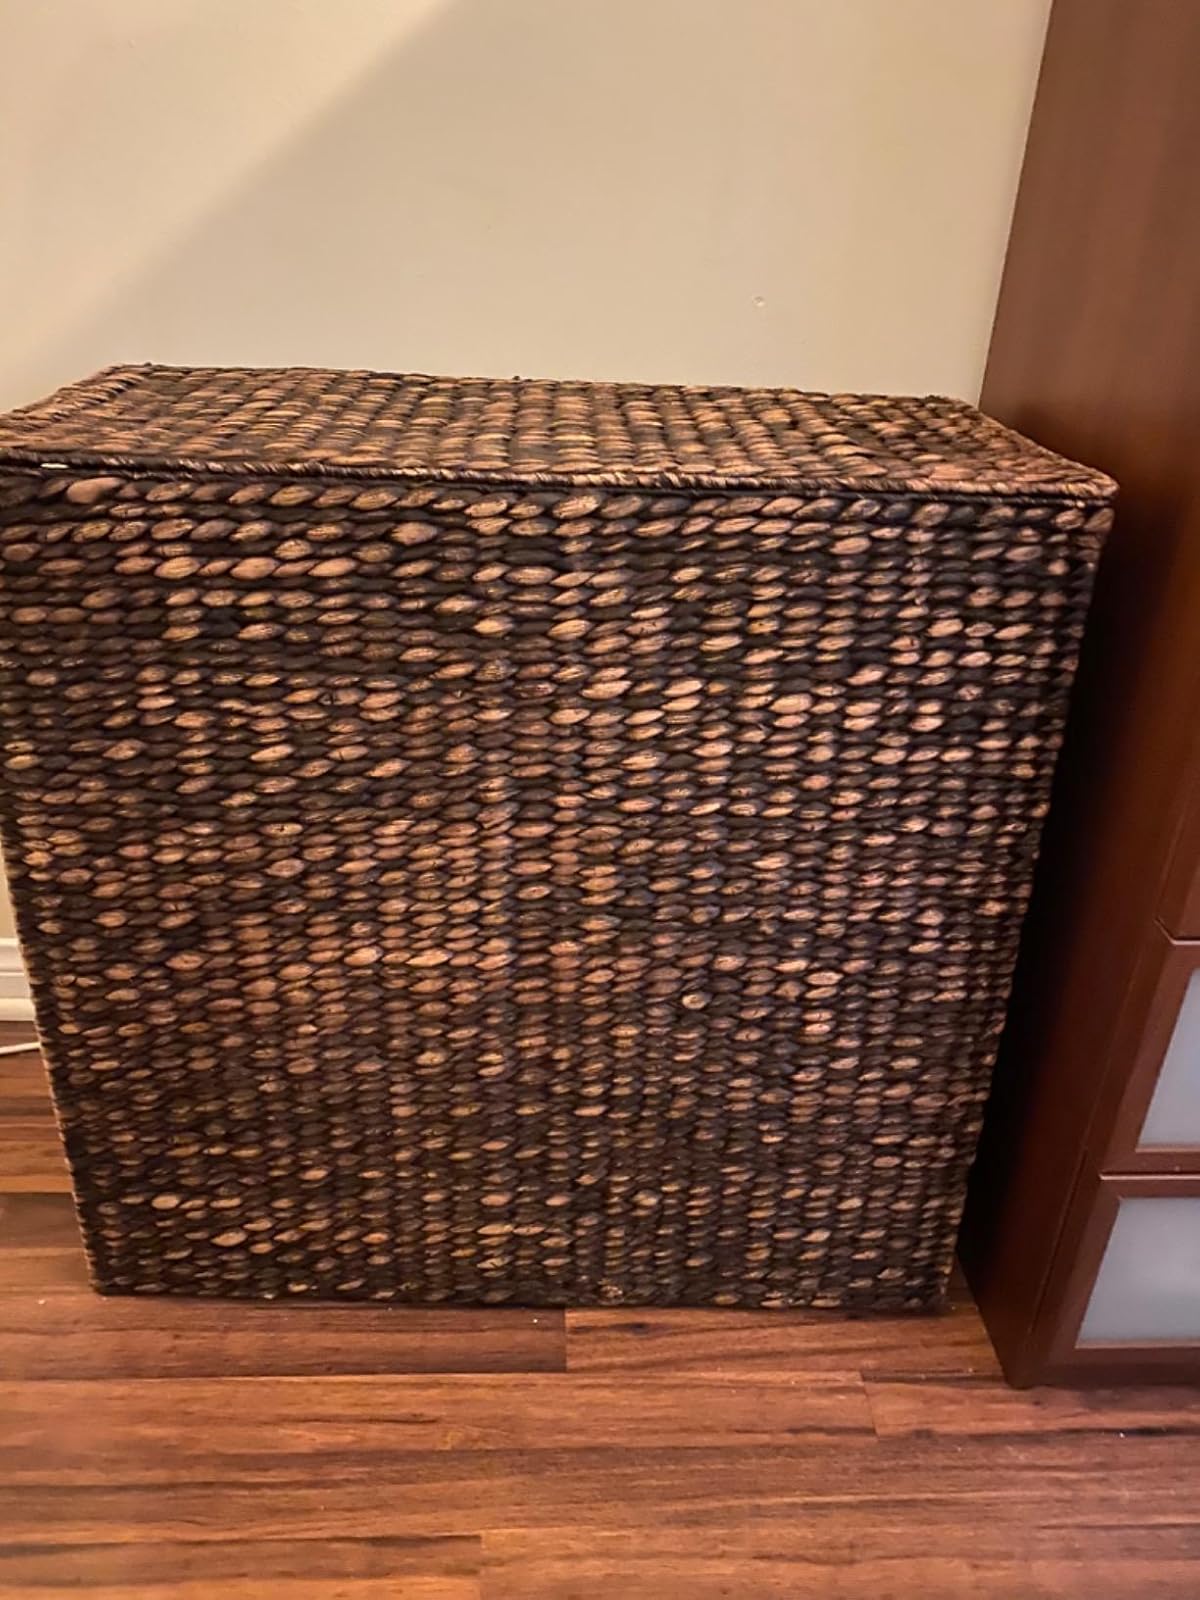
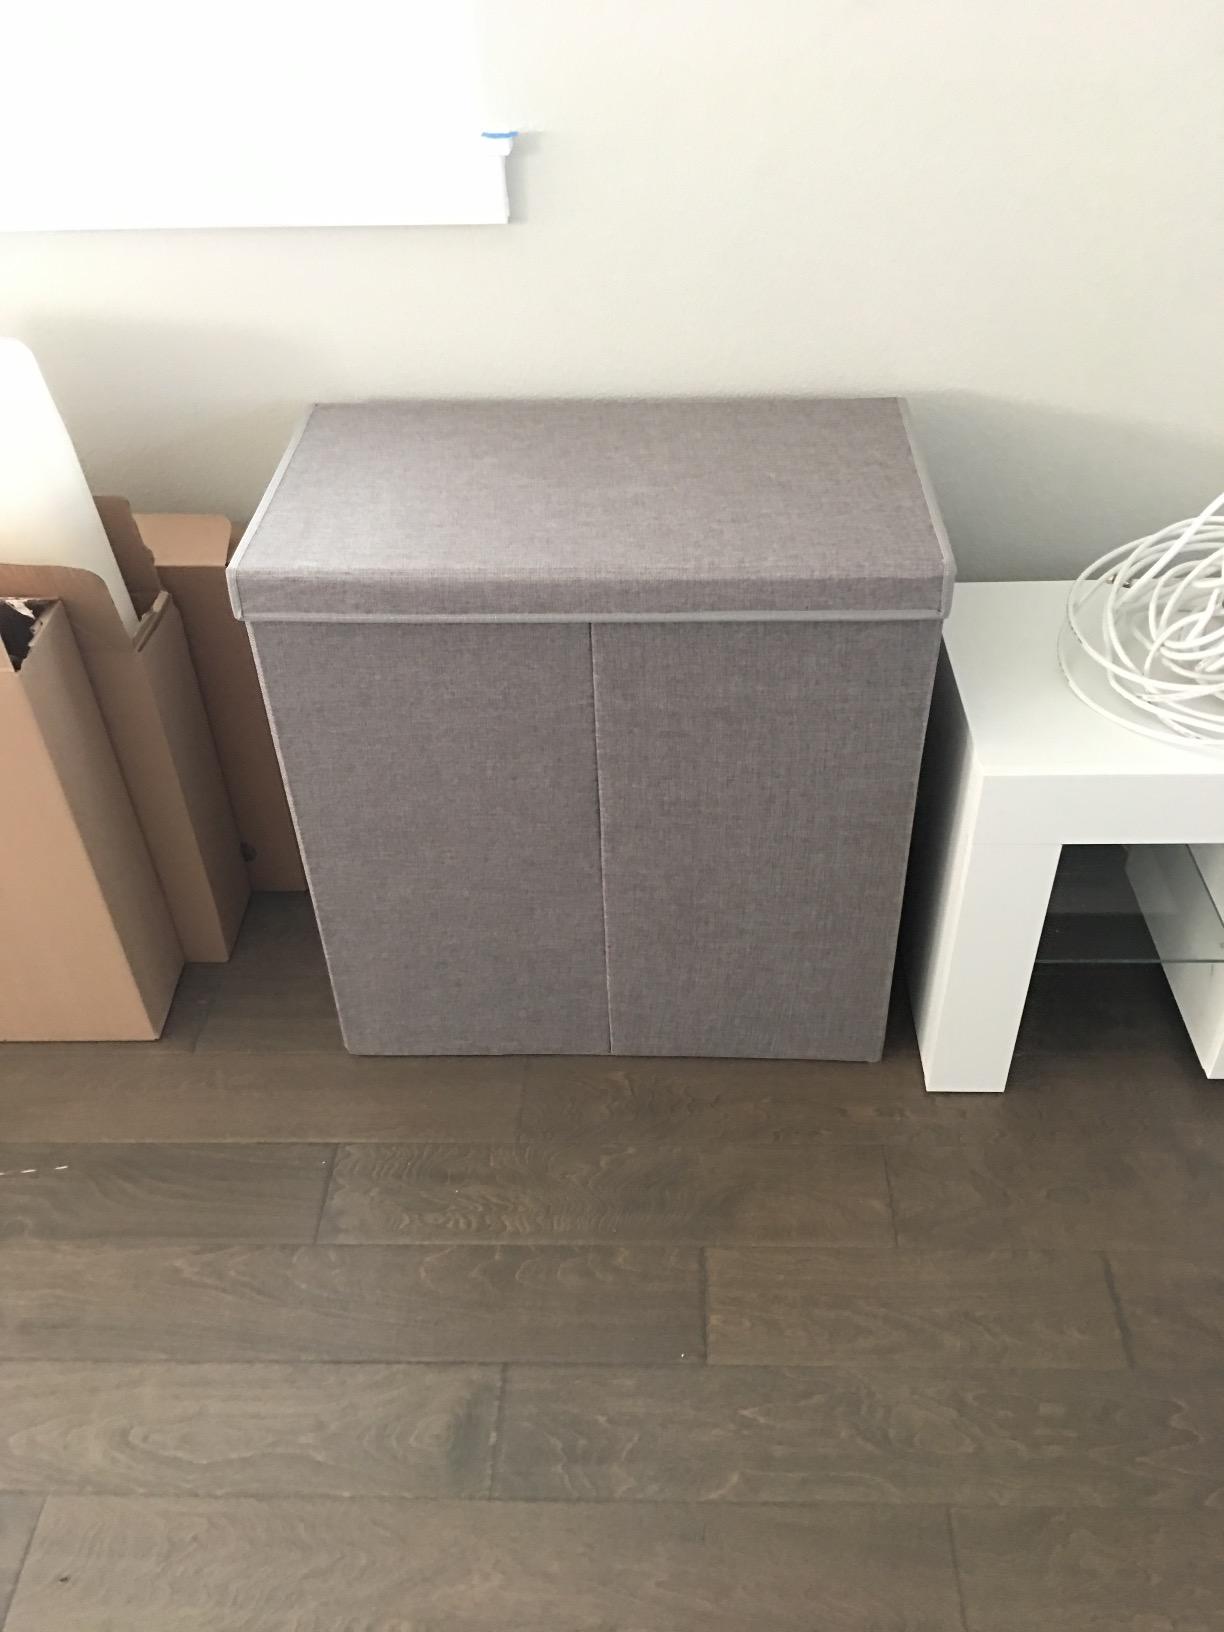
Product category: items_hamper
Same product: no